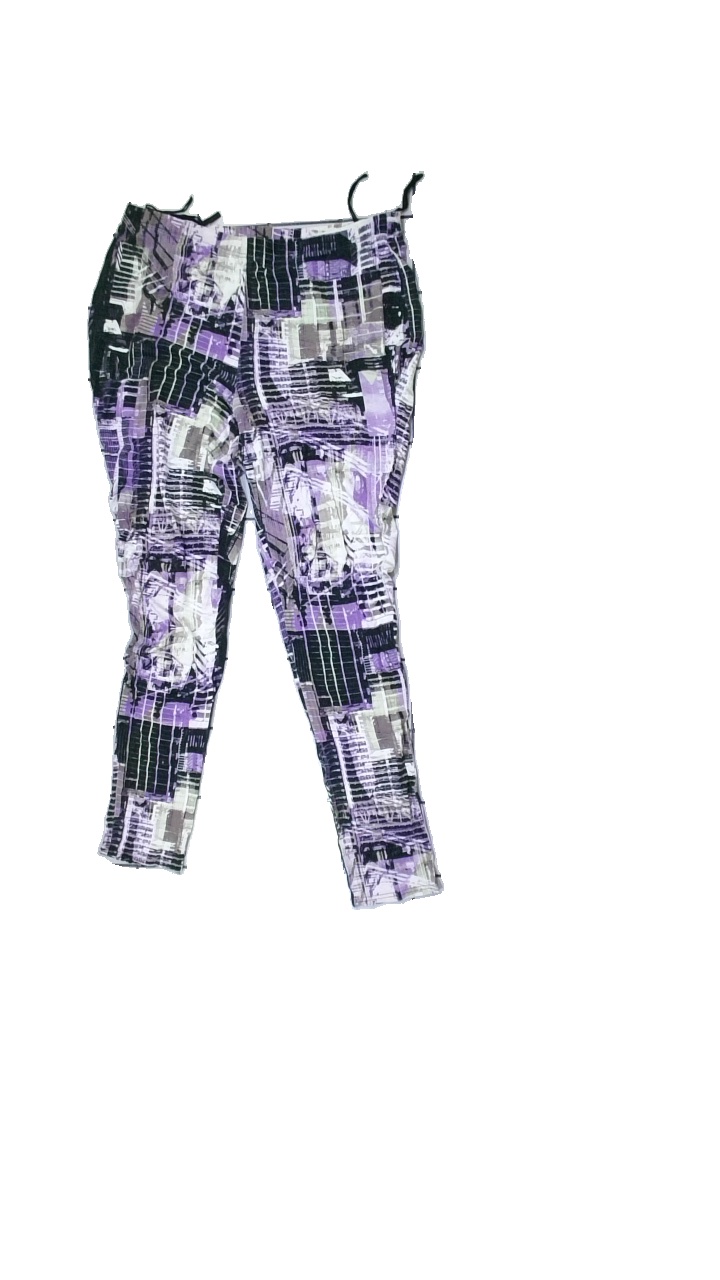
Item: Tights (Ladies)
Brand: Missing
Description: tights with pattern
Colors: Purple, Green, White, Multicolor
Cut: Tight
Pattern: Other
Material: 100% Viscose
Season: All
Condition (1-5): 3
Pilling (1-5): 5
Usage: Recycle
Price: <50